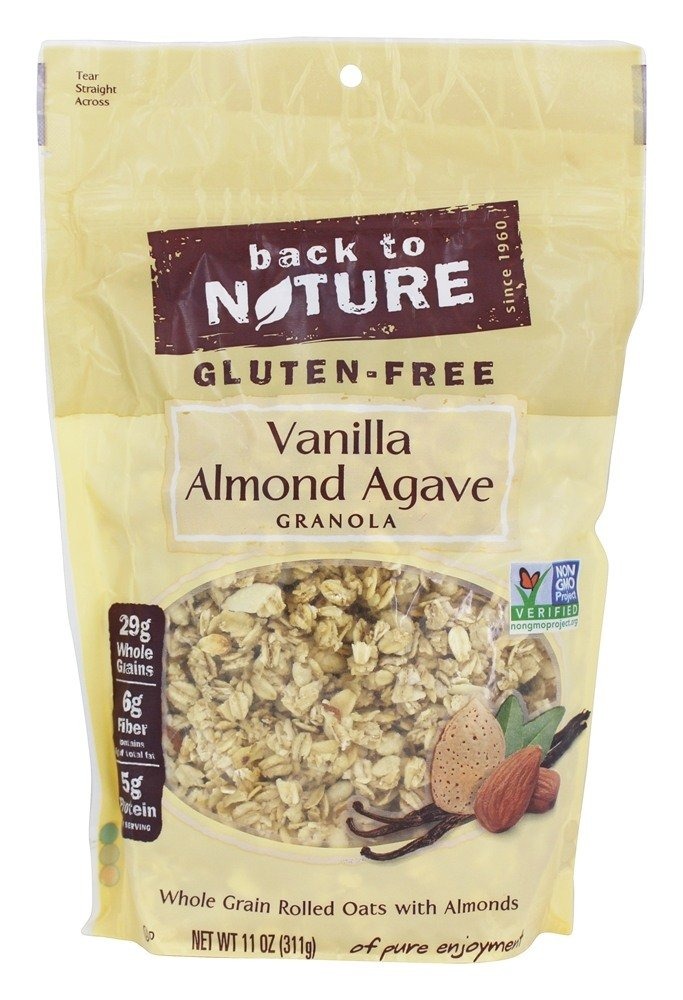
Item Name: Back To Nature Vanilla Almond Agave Granola, Non GMO, Gluten Free, 11 Ounces (Pack Of 6)
Bullet Point: Back To Nature Vanilla Almond Agave Granola, Non GMO, Gluten Free, 11 Ounces (Pack Of 6)
Value: 66.0
Unit: Ounce

Price: 5.68